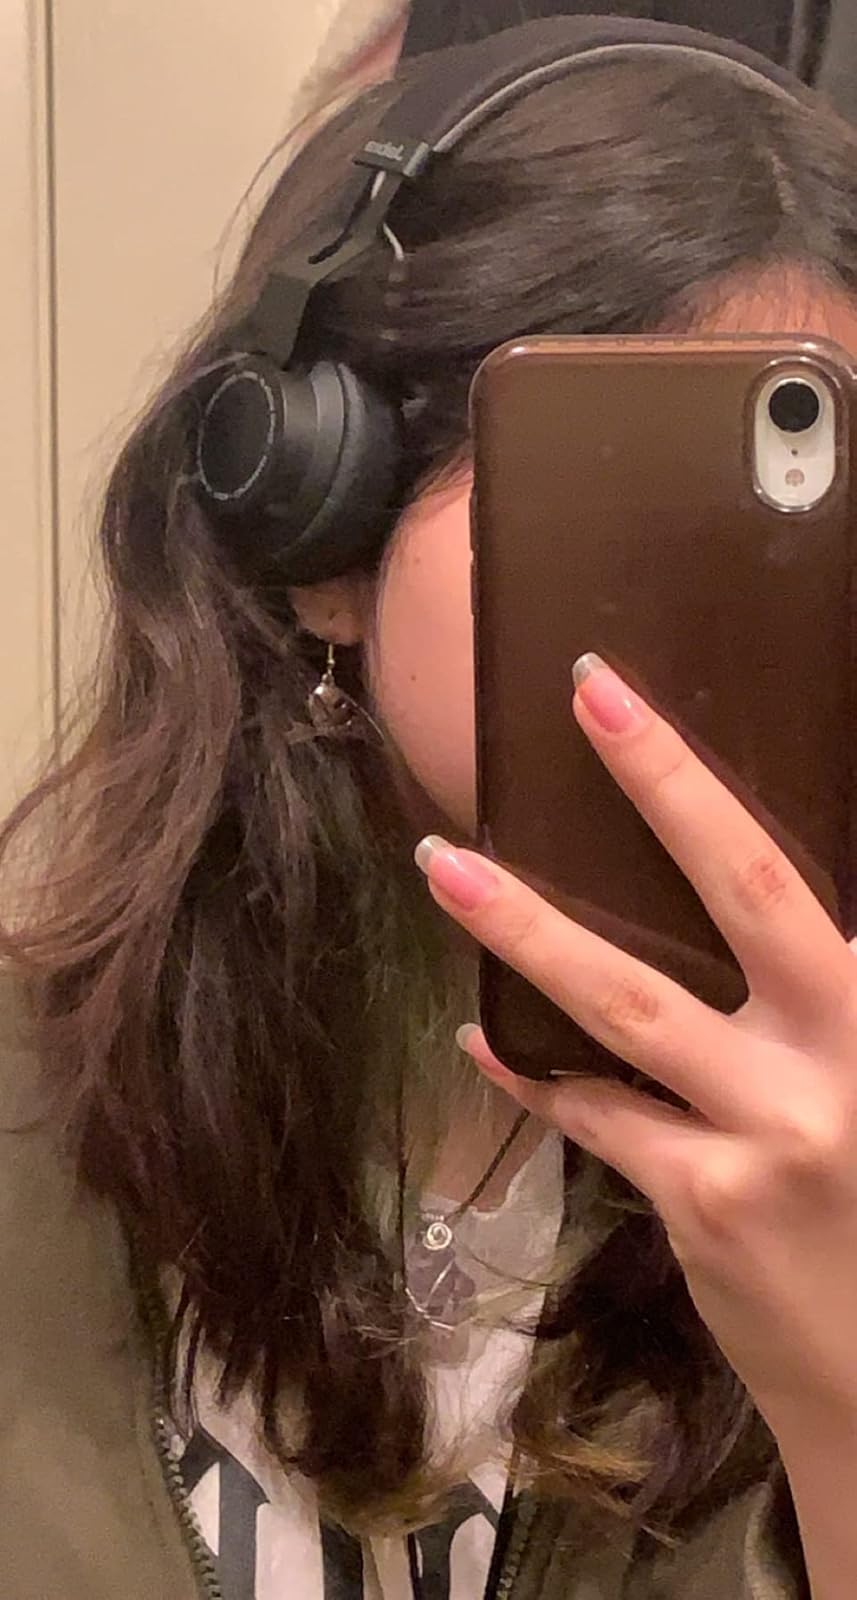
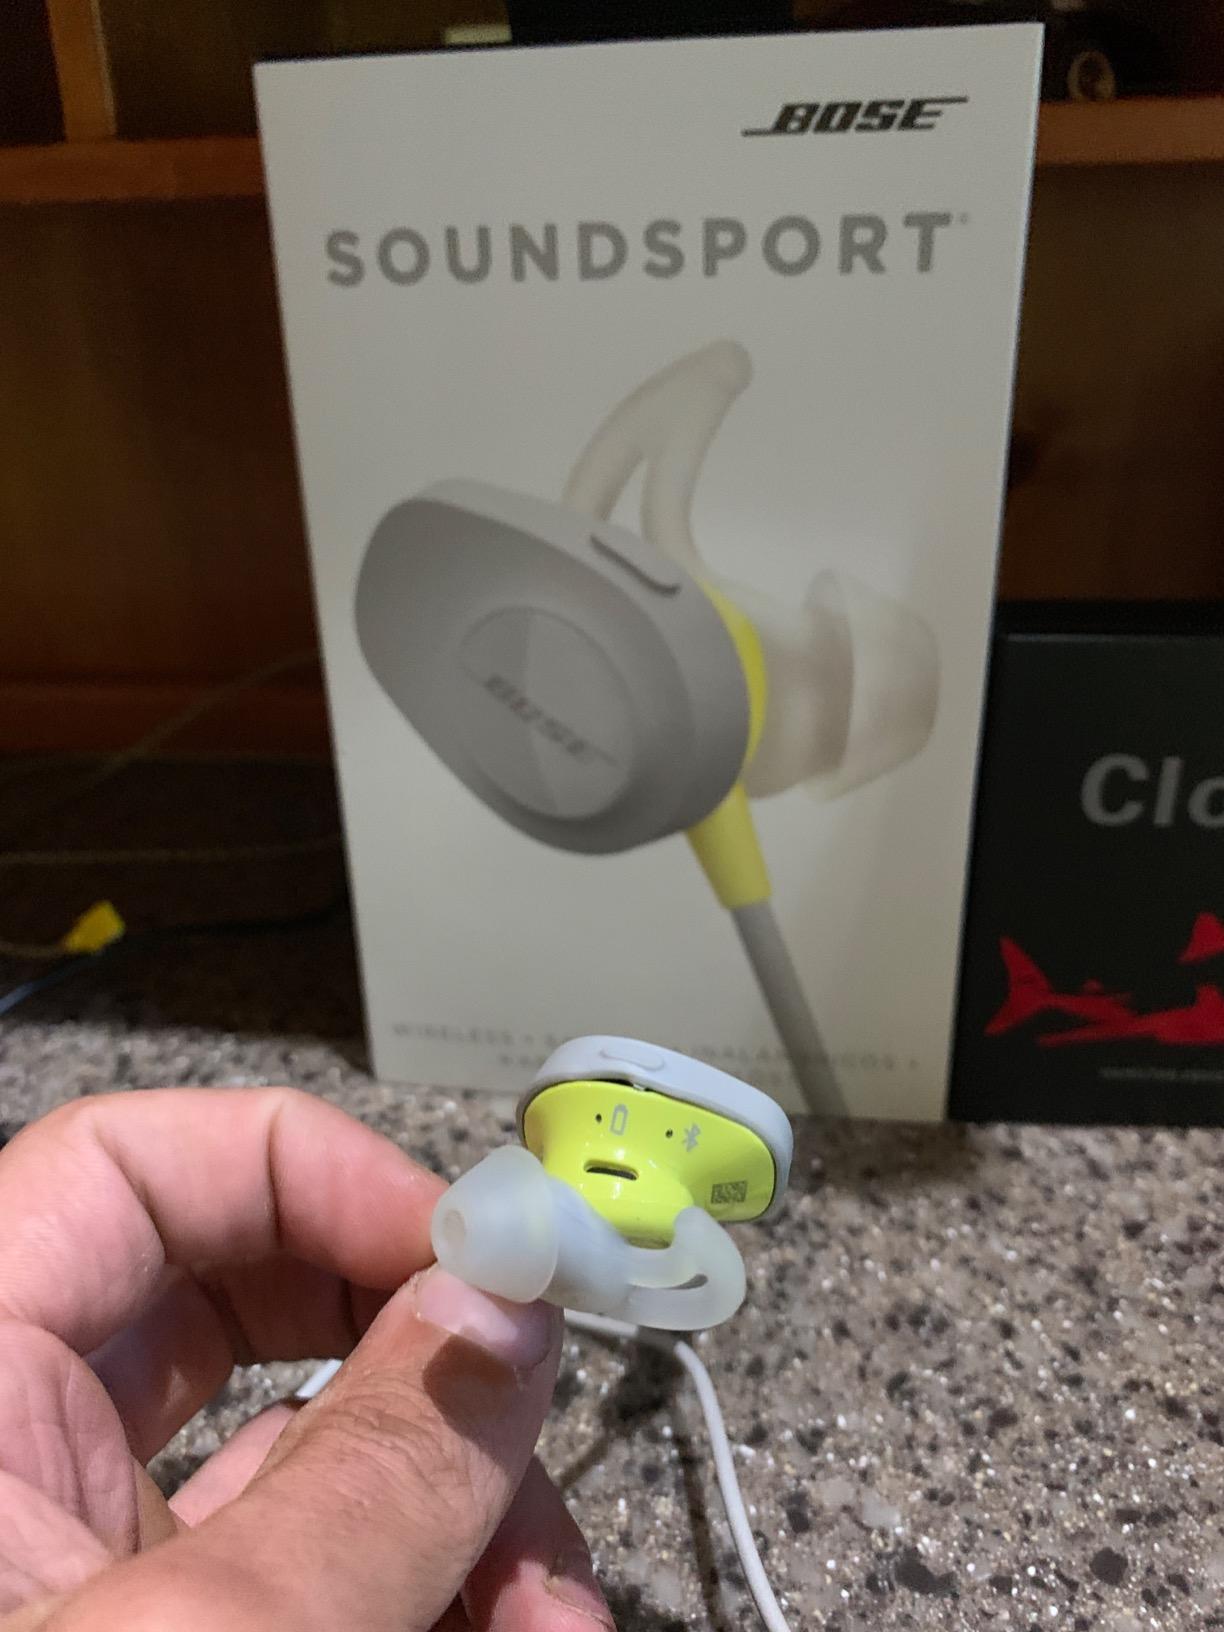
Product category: headphones
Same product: no